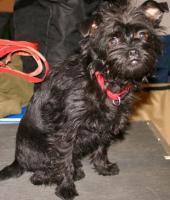
affenpinscher